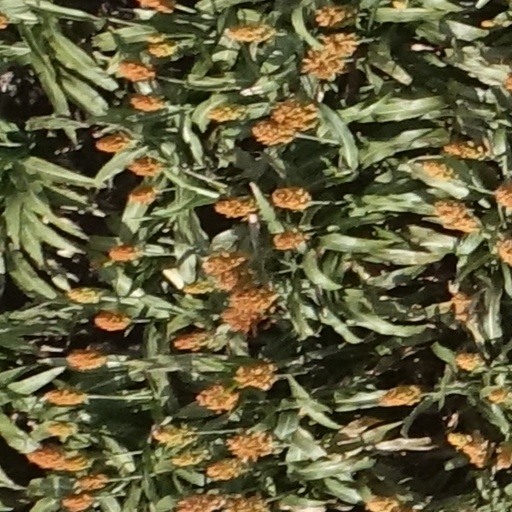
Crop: sorghum